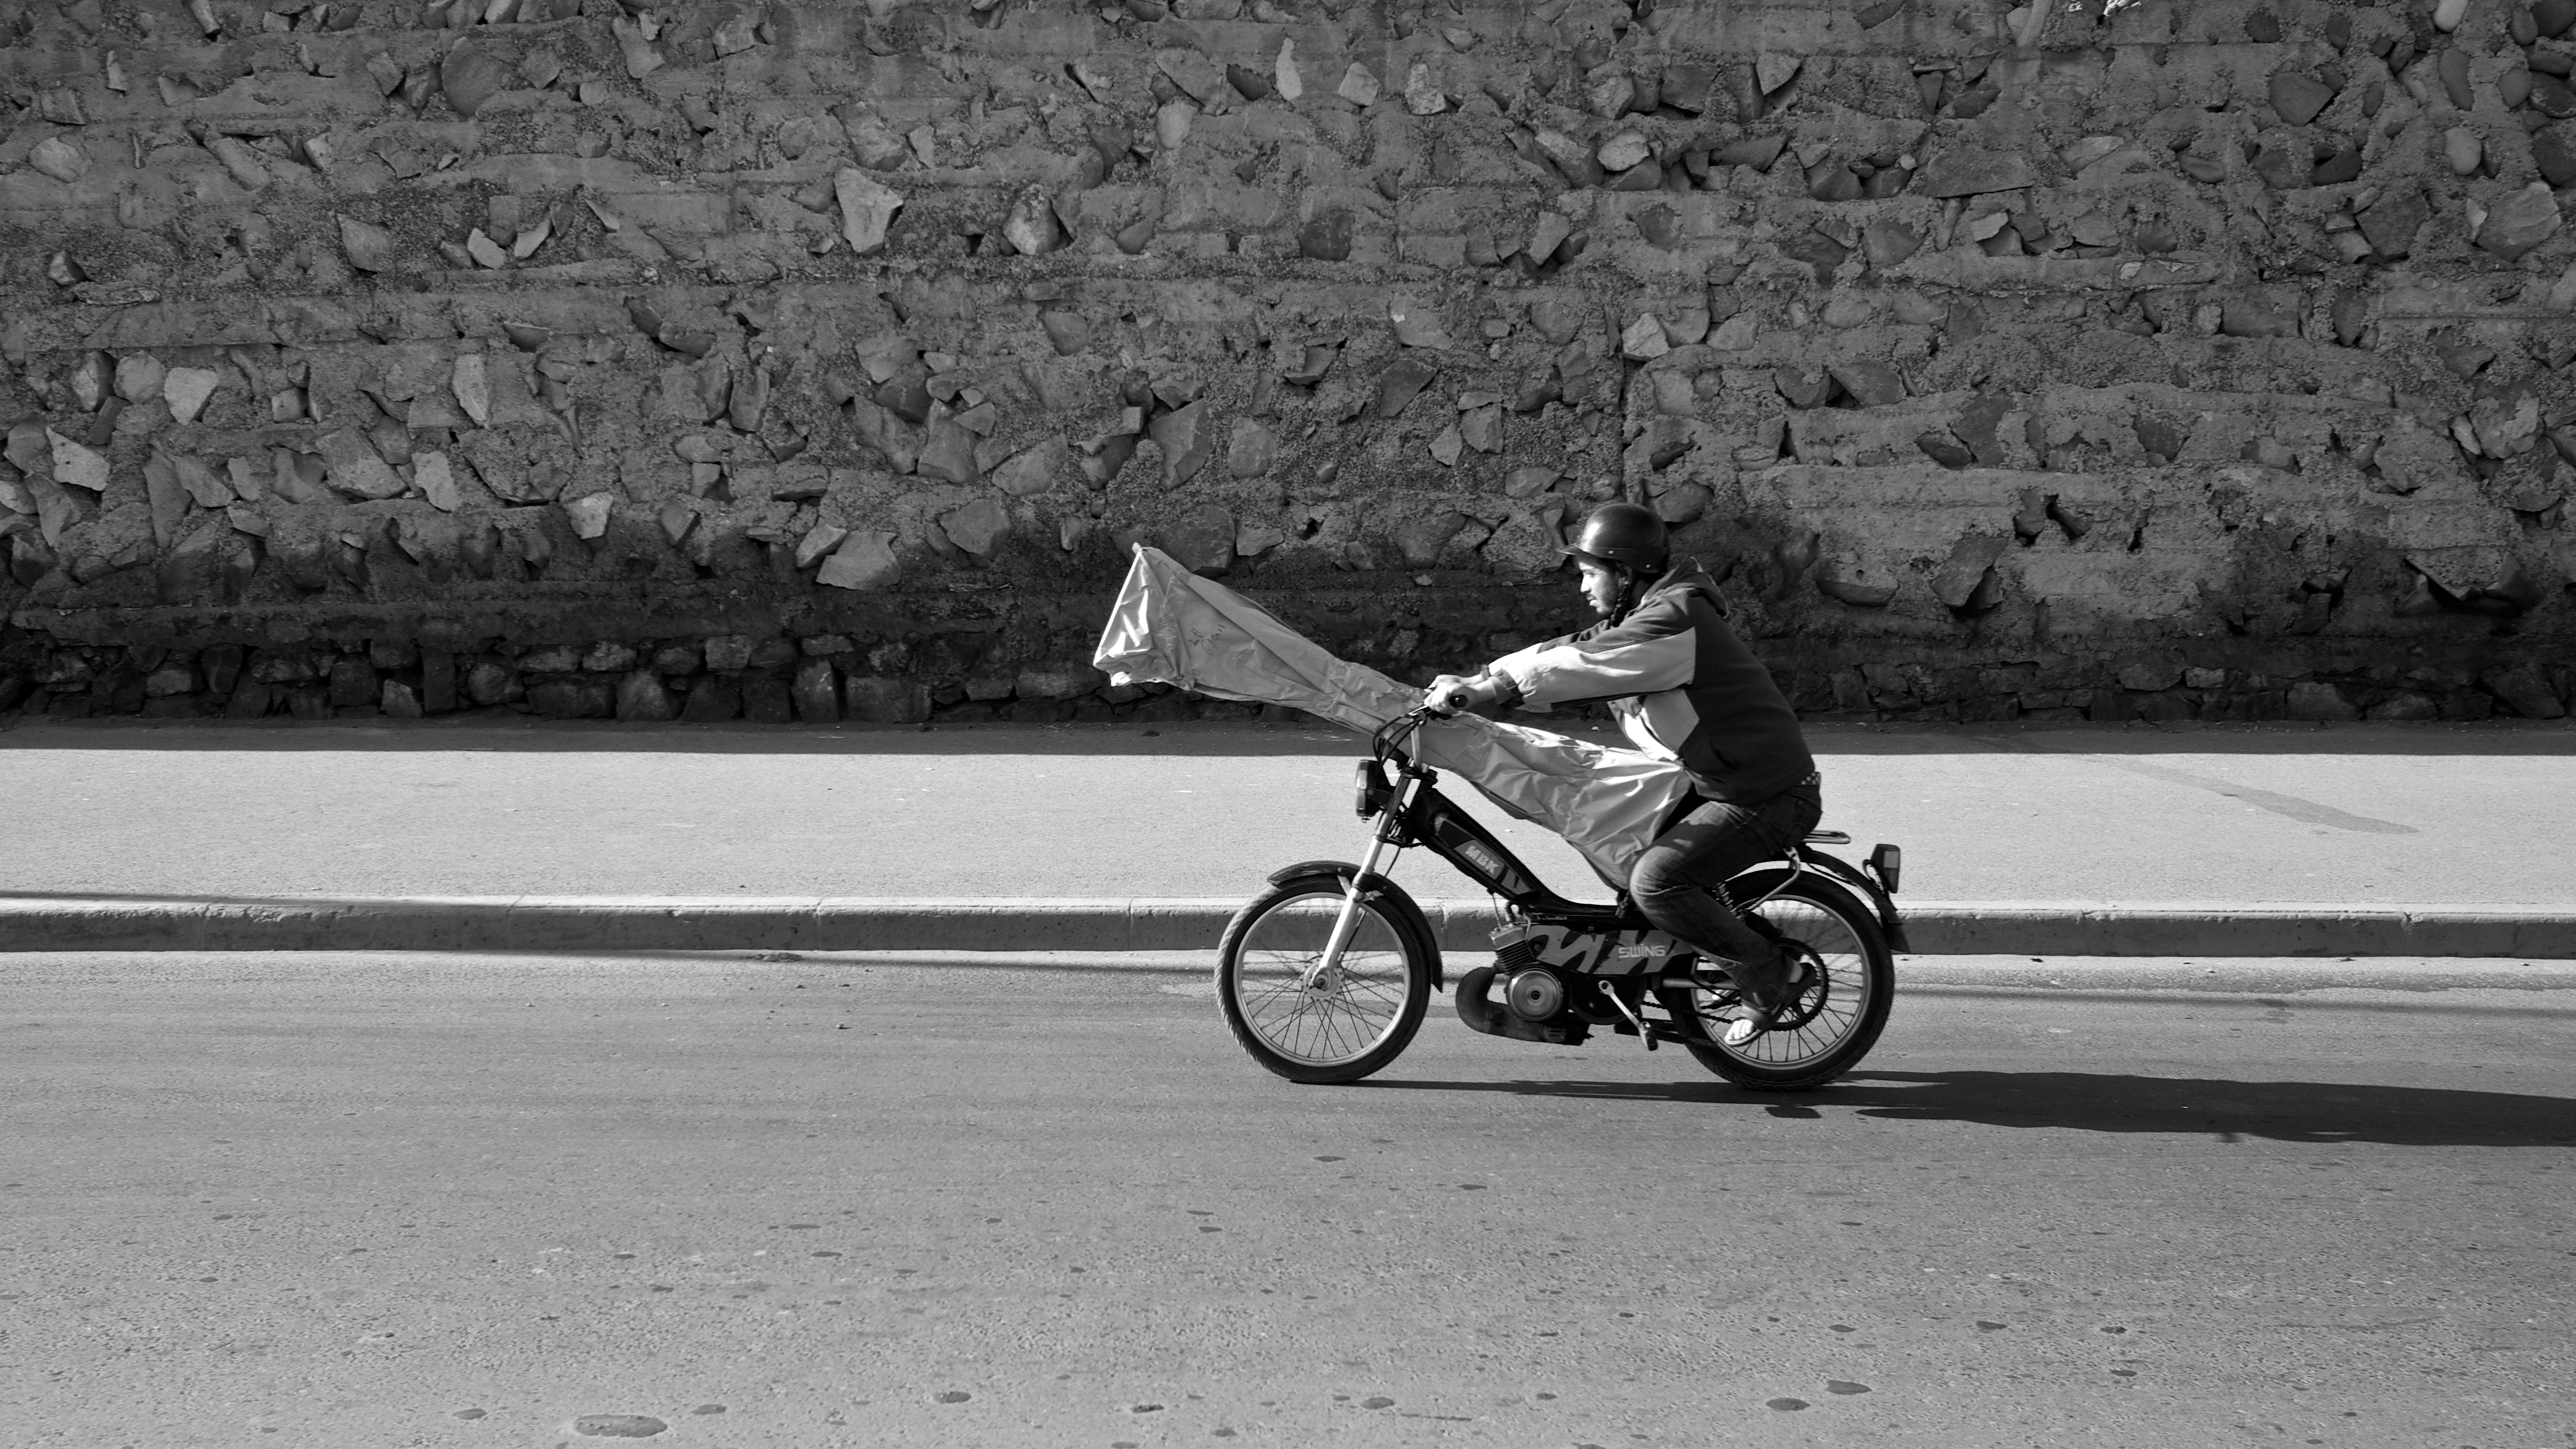
black and white, road, white, street, photography, bicycle, ebook, vehicle, motorcycle, training, black, monochrome, sports equipment, streetphotography, flickr, thomas, video, olympus, omd, fuji, leica, monochrom, leuthard, hcb, thomasleuthard, monochrome photography, bicycle motocross